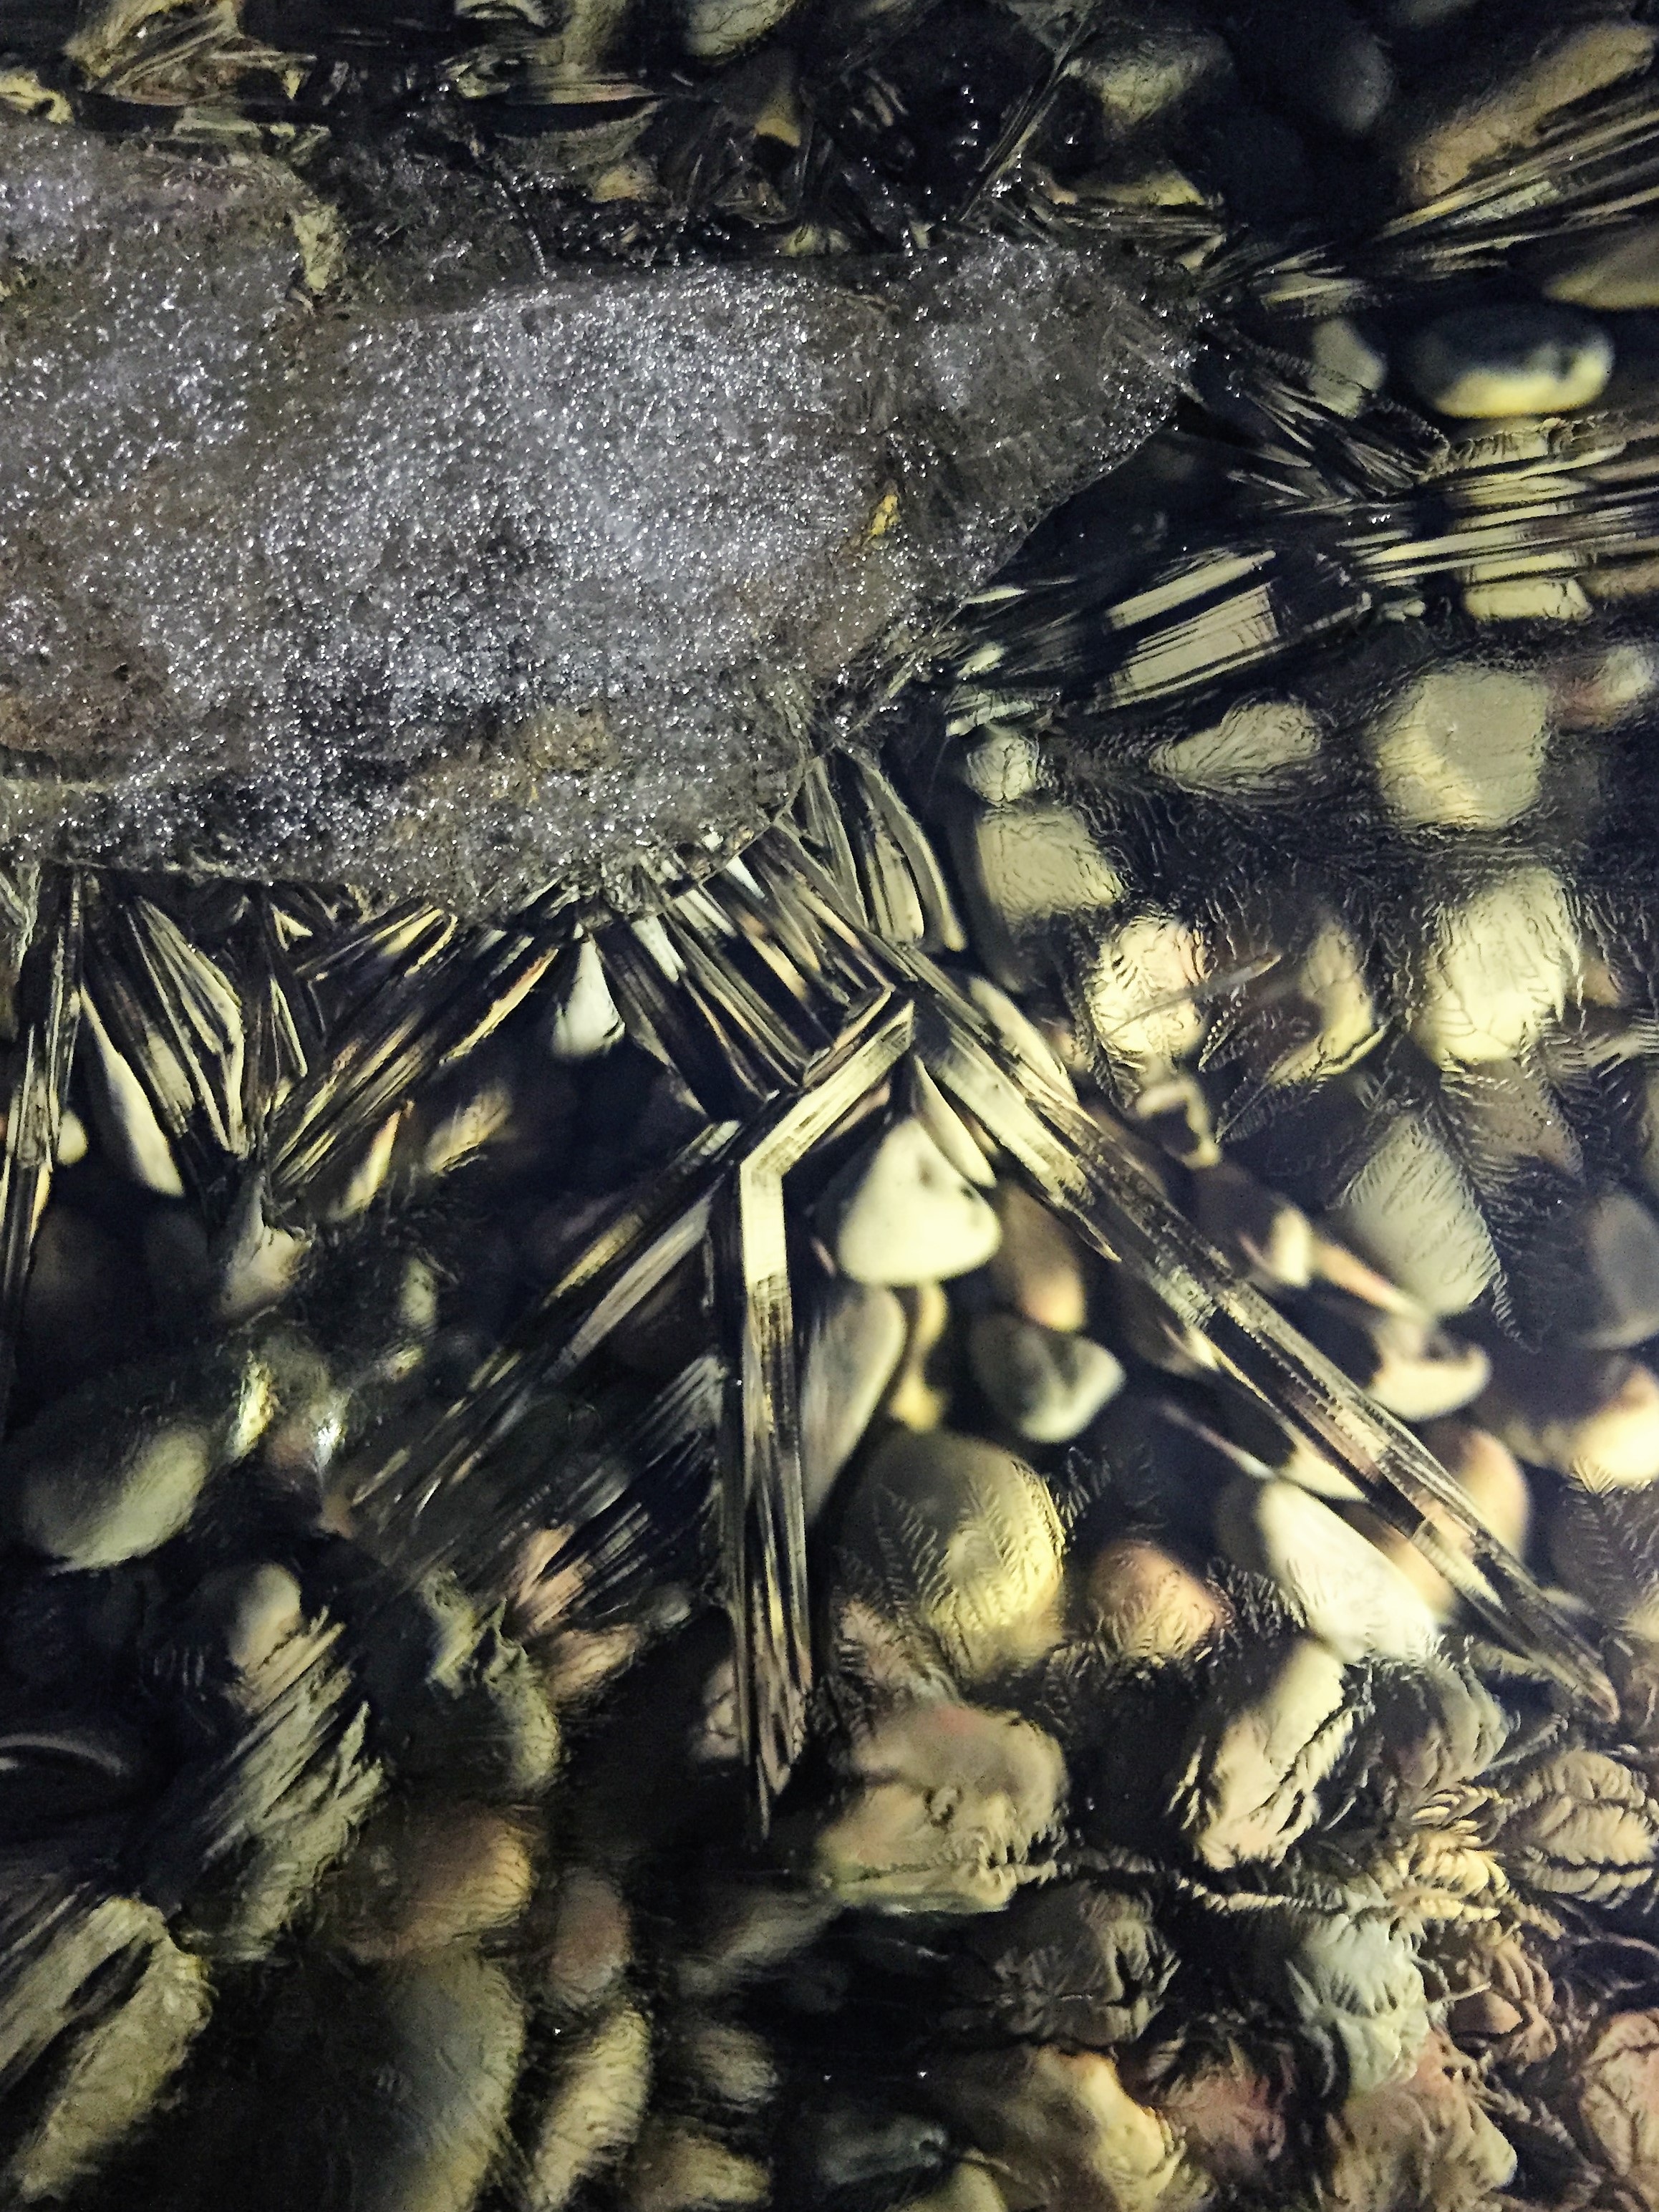
water, nature, cold, winter, frost, pond, ice, darkness, frozen, art, icy, waters, mythology